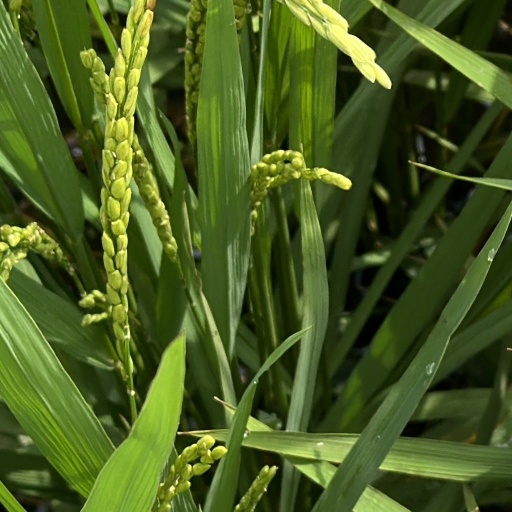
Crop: rice